Gommiswald

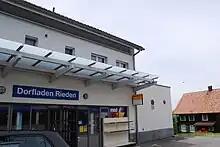
Village store in Rieden village

, Gommiswald had an unemployment rate of 1.27%. , there were 87 people employed in the primary economic sector and about 37 businesses involved in this sector. 322 people are employed in the secondary sector and there are 27 businesses in this sector. 365 people are employed in the tertiary sector, with 79 businesses in this sector.